Unbroken (film)

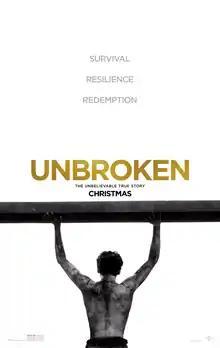
Theatrical release poster

Unbroken is a 2014 American war drama film produced and directed by Angelina Jolie and written by the Coen brothers, Richard LaGravenese, and William Nicholson. It is based on the non-fiction book by Laura Hillenbrand, "Unbroken: A World War II Story of Survival, Resilience, and Redemption" (2010). The film stars Jack O'Connell as Army officer Louis "Louie" Zamperini, an American Olympian, and Miyavi as Imperial Japanese Army (IJA) corporal Mutsuhiro Watanabe. Zamperini survived in a raft for 47 days after his bomber ditched in the ocean during the Second World War, before being captured by the Japanese and being sent to a series of prisoner of war camps.